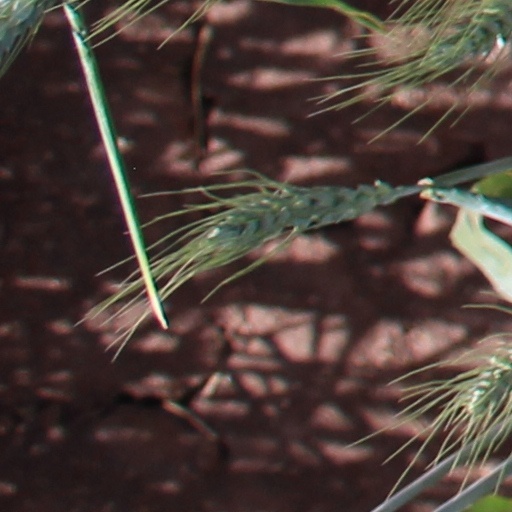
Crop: wheat